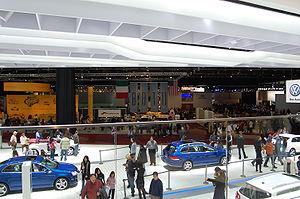
Le Salon international de l'automobile d'Amérique du Nord 2009, plus connu en Europe sous le nom de Salon de Détroit ou « NAIAS » en anglais, est un salon automobile qui s'est tenu du 17 janvier au 25 janvier 2009 à Détroit.